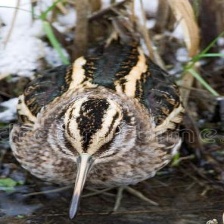
Species: JACK SNIPE
Scientific name: LYMNOCRYPTES MINIMUS